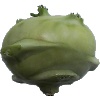
Label: Kohlrabi 1